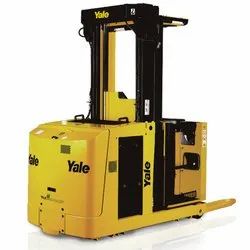
Label: Yale_MO10E12_1_Ton_Order_Picker_Truck